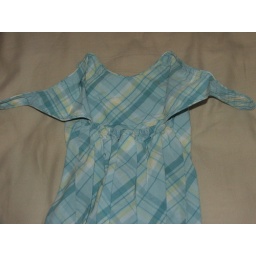
6-12 months Gap blue and yellow plaid dress. Back View. Ties at top in the back